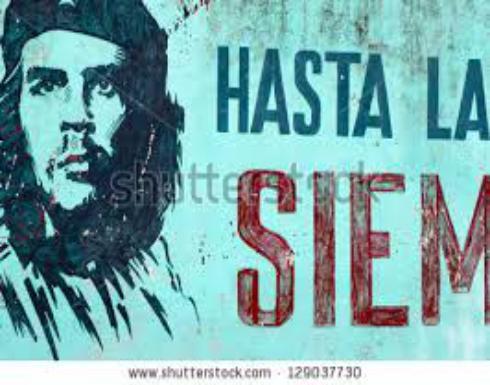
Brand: Che
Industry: Others